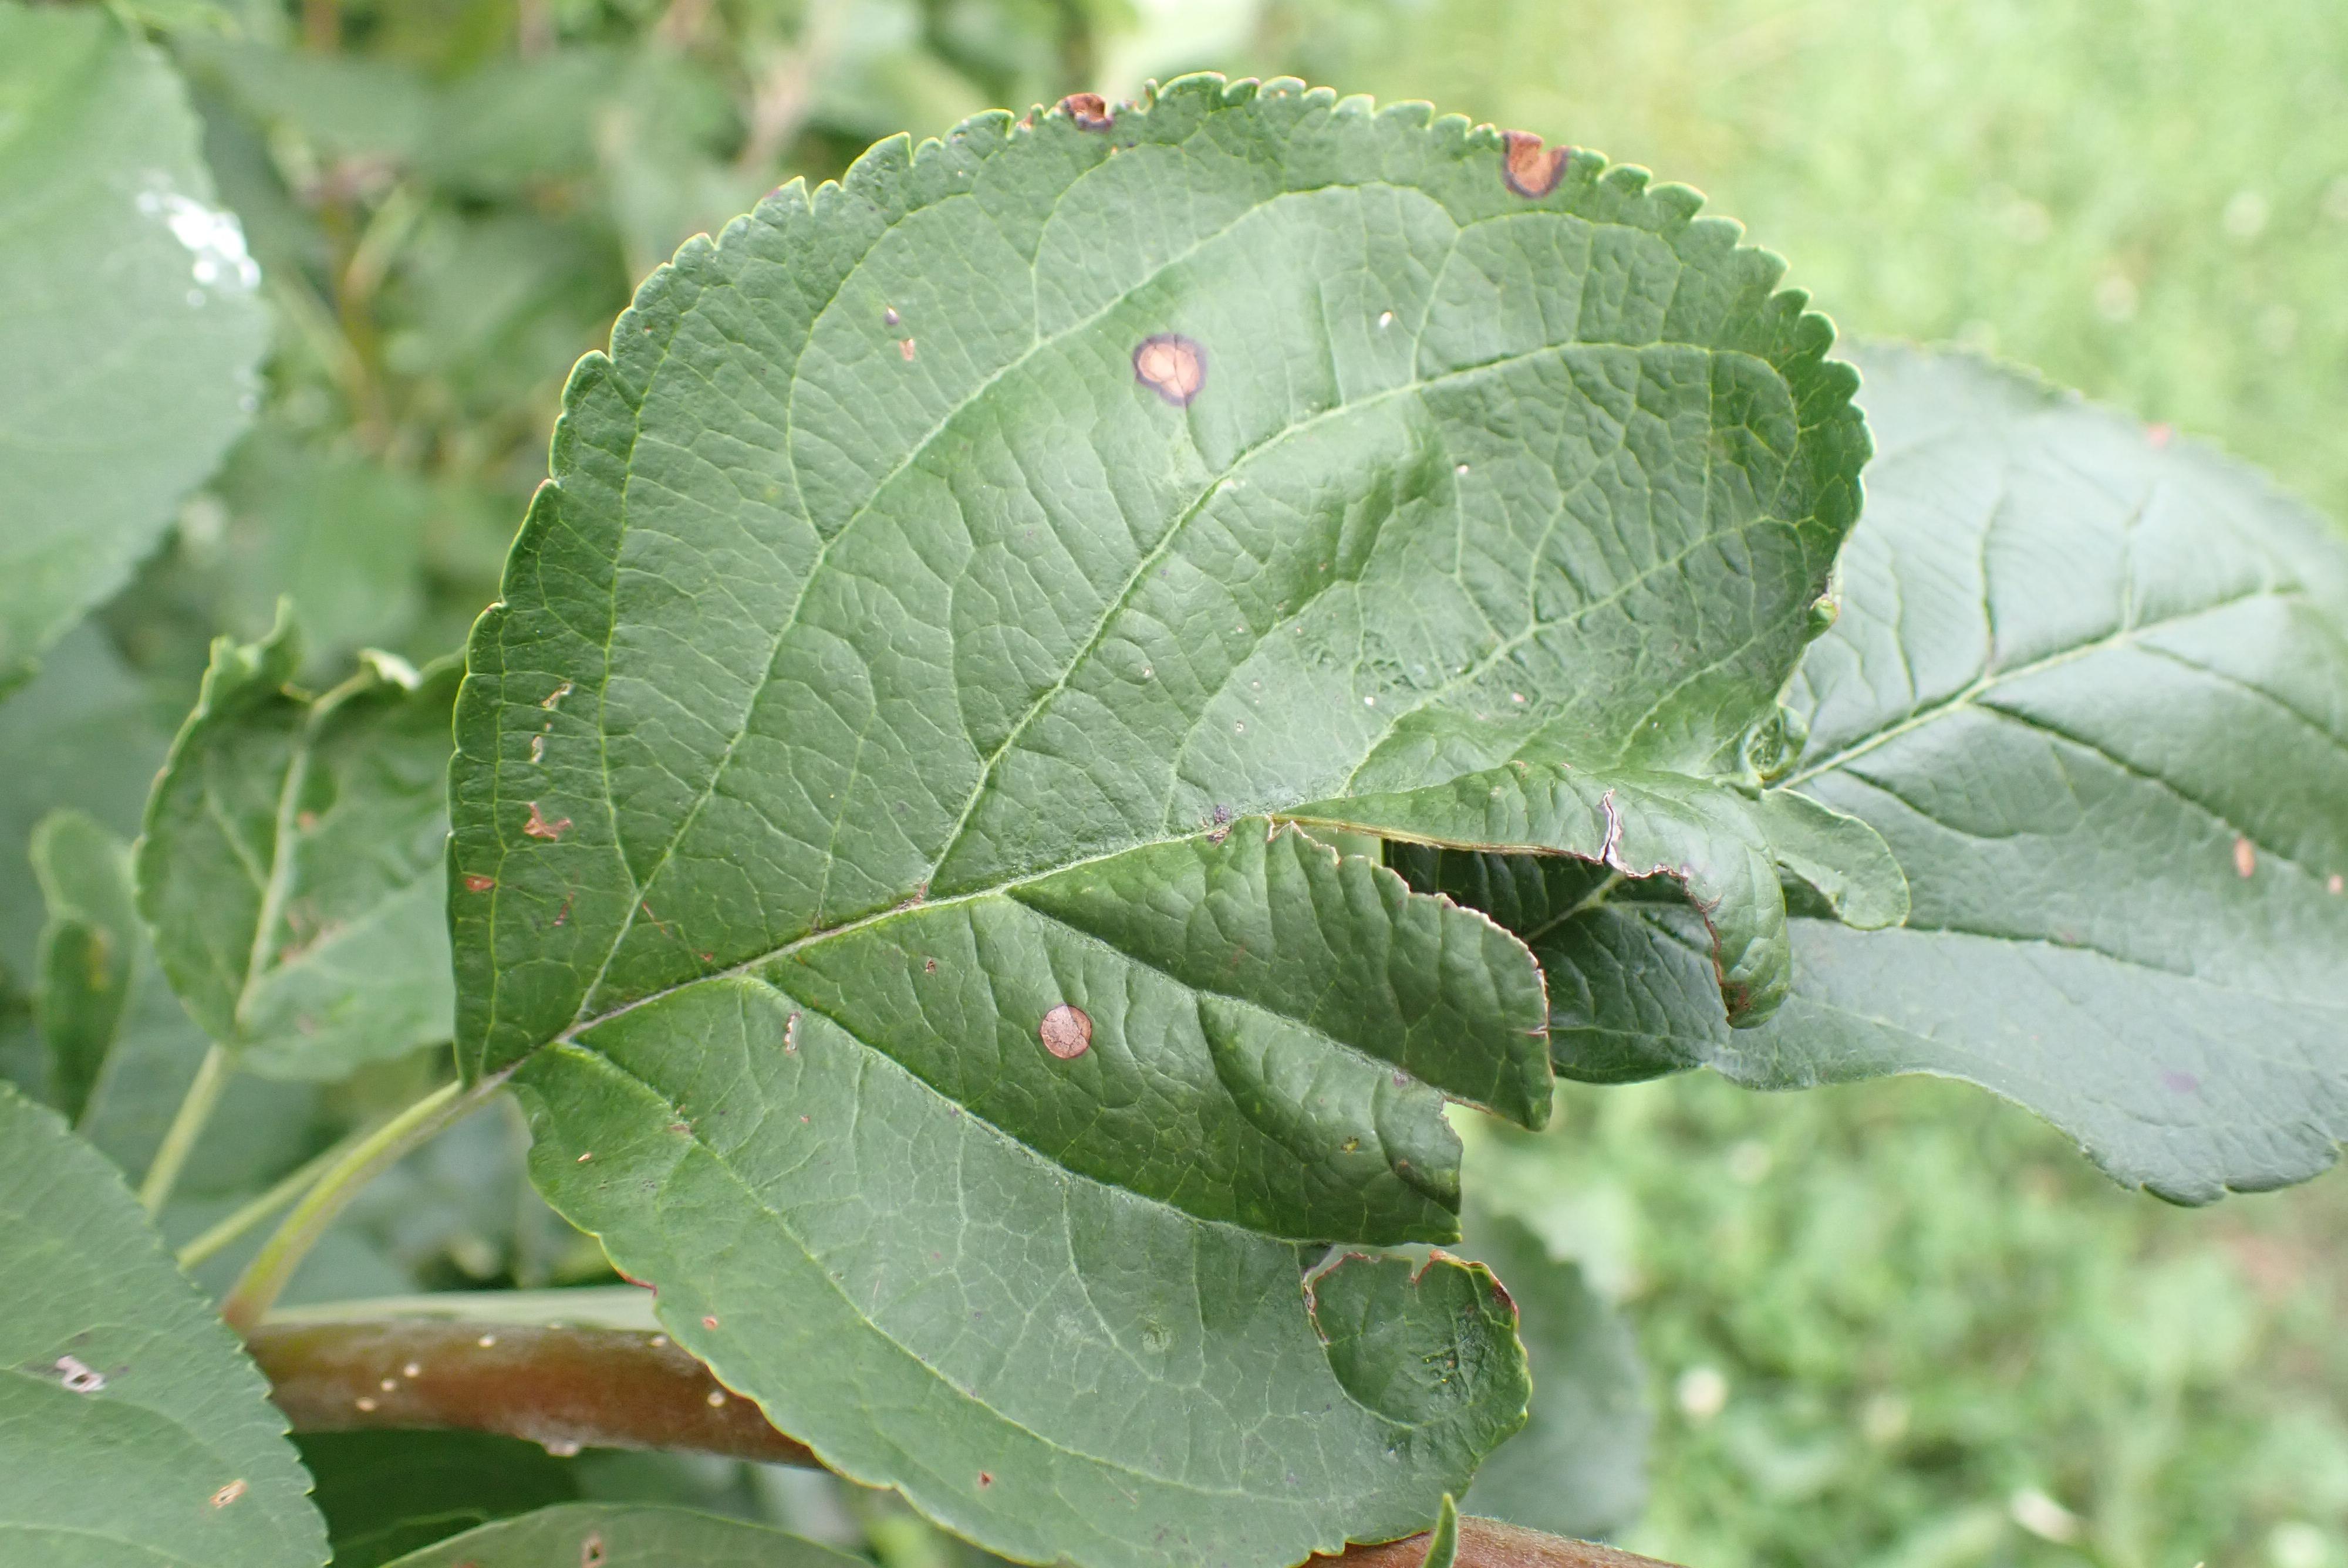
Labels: frog_eye_leaf_spot